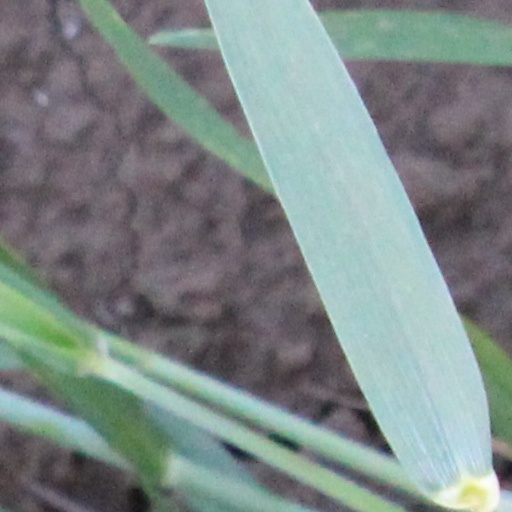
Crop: wheat